Hirosaki Castle

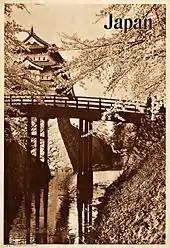
Hirosaki Castle as featured on a 1930s travel poster

Hirosaki Castle measures 612 meters east-west and 947 meters north-south. Its grounds are divided into six concentric baileys, which were formerly walled and separated by moats. It is unusual in that its Edo period "tenshu" and most of its outline remains intact. Noted historian and author Shiba Ryōtarō praised it as one of the "Seven Famous Castles of Japan" in his travel essay series "Kaidō wo Yuku".